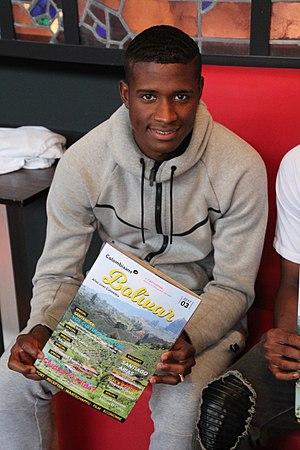
Luis Manuel Orejuela, né le 20 août 1995 à Cali, est un footballeur colombien. Il évolue au poste de défenseur au Cruzeiro EC, où il est prêté par l'Ajax Amsterdam.